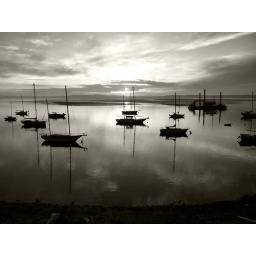
I just thought i would upload it in black and white too :)